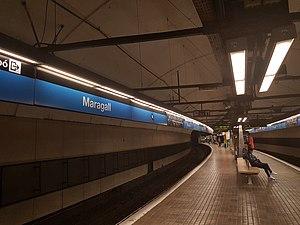
Maragall est une station des lignes 4 et 5 du métro de Barcelone. Elle est située entre les arrondissements de Nou Barris, Horta-Guinardó et San Andrés de Barcelone.